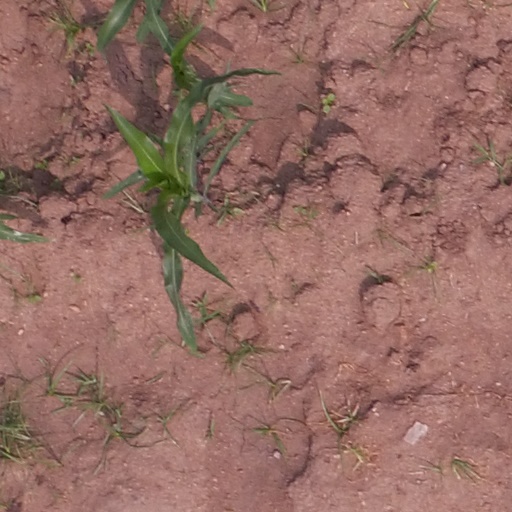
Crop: maize; corn